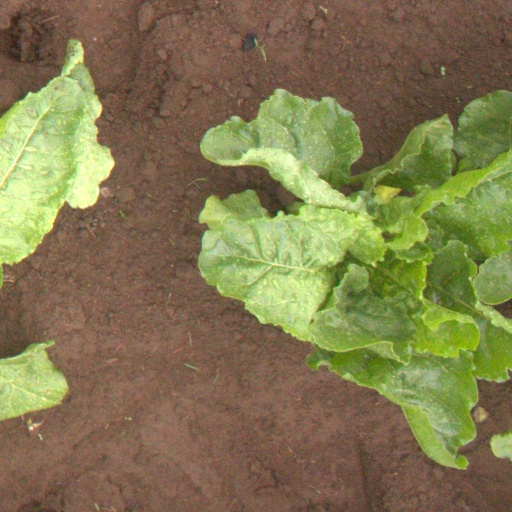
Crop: sugar beet